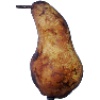
Label: Pear Abate 1